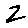
Label: 2